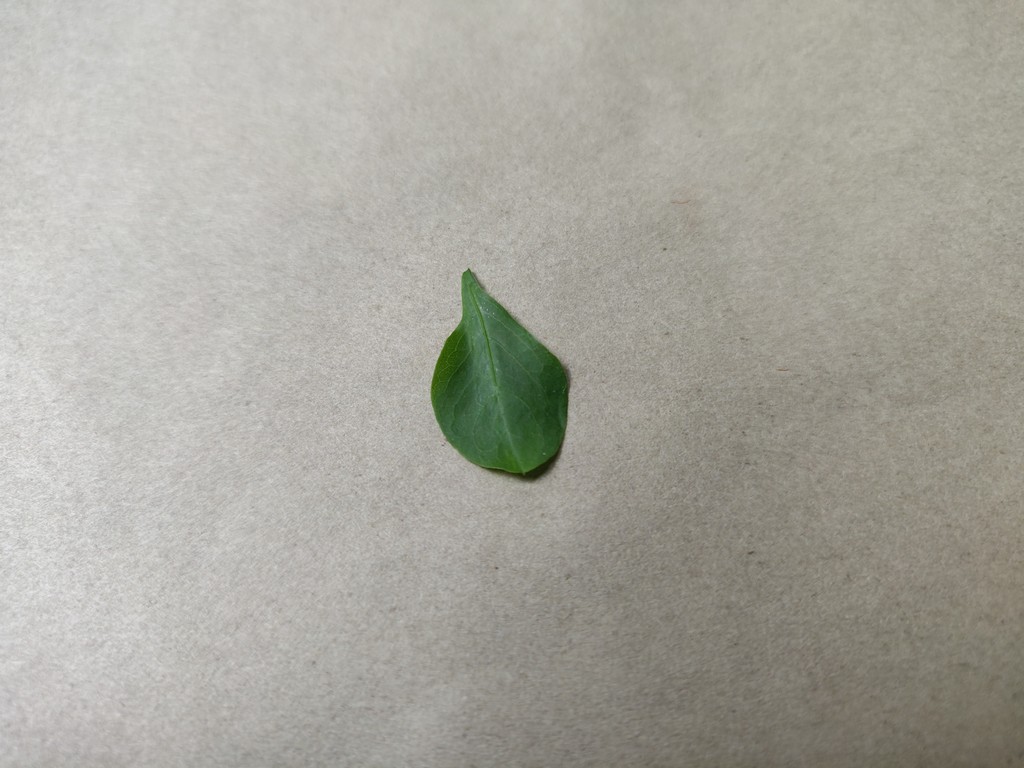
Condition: Healthy
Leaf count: single
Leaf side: front